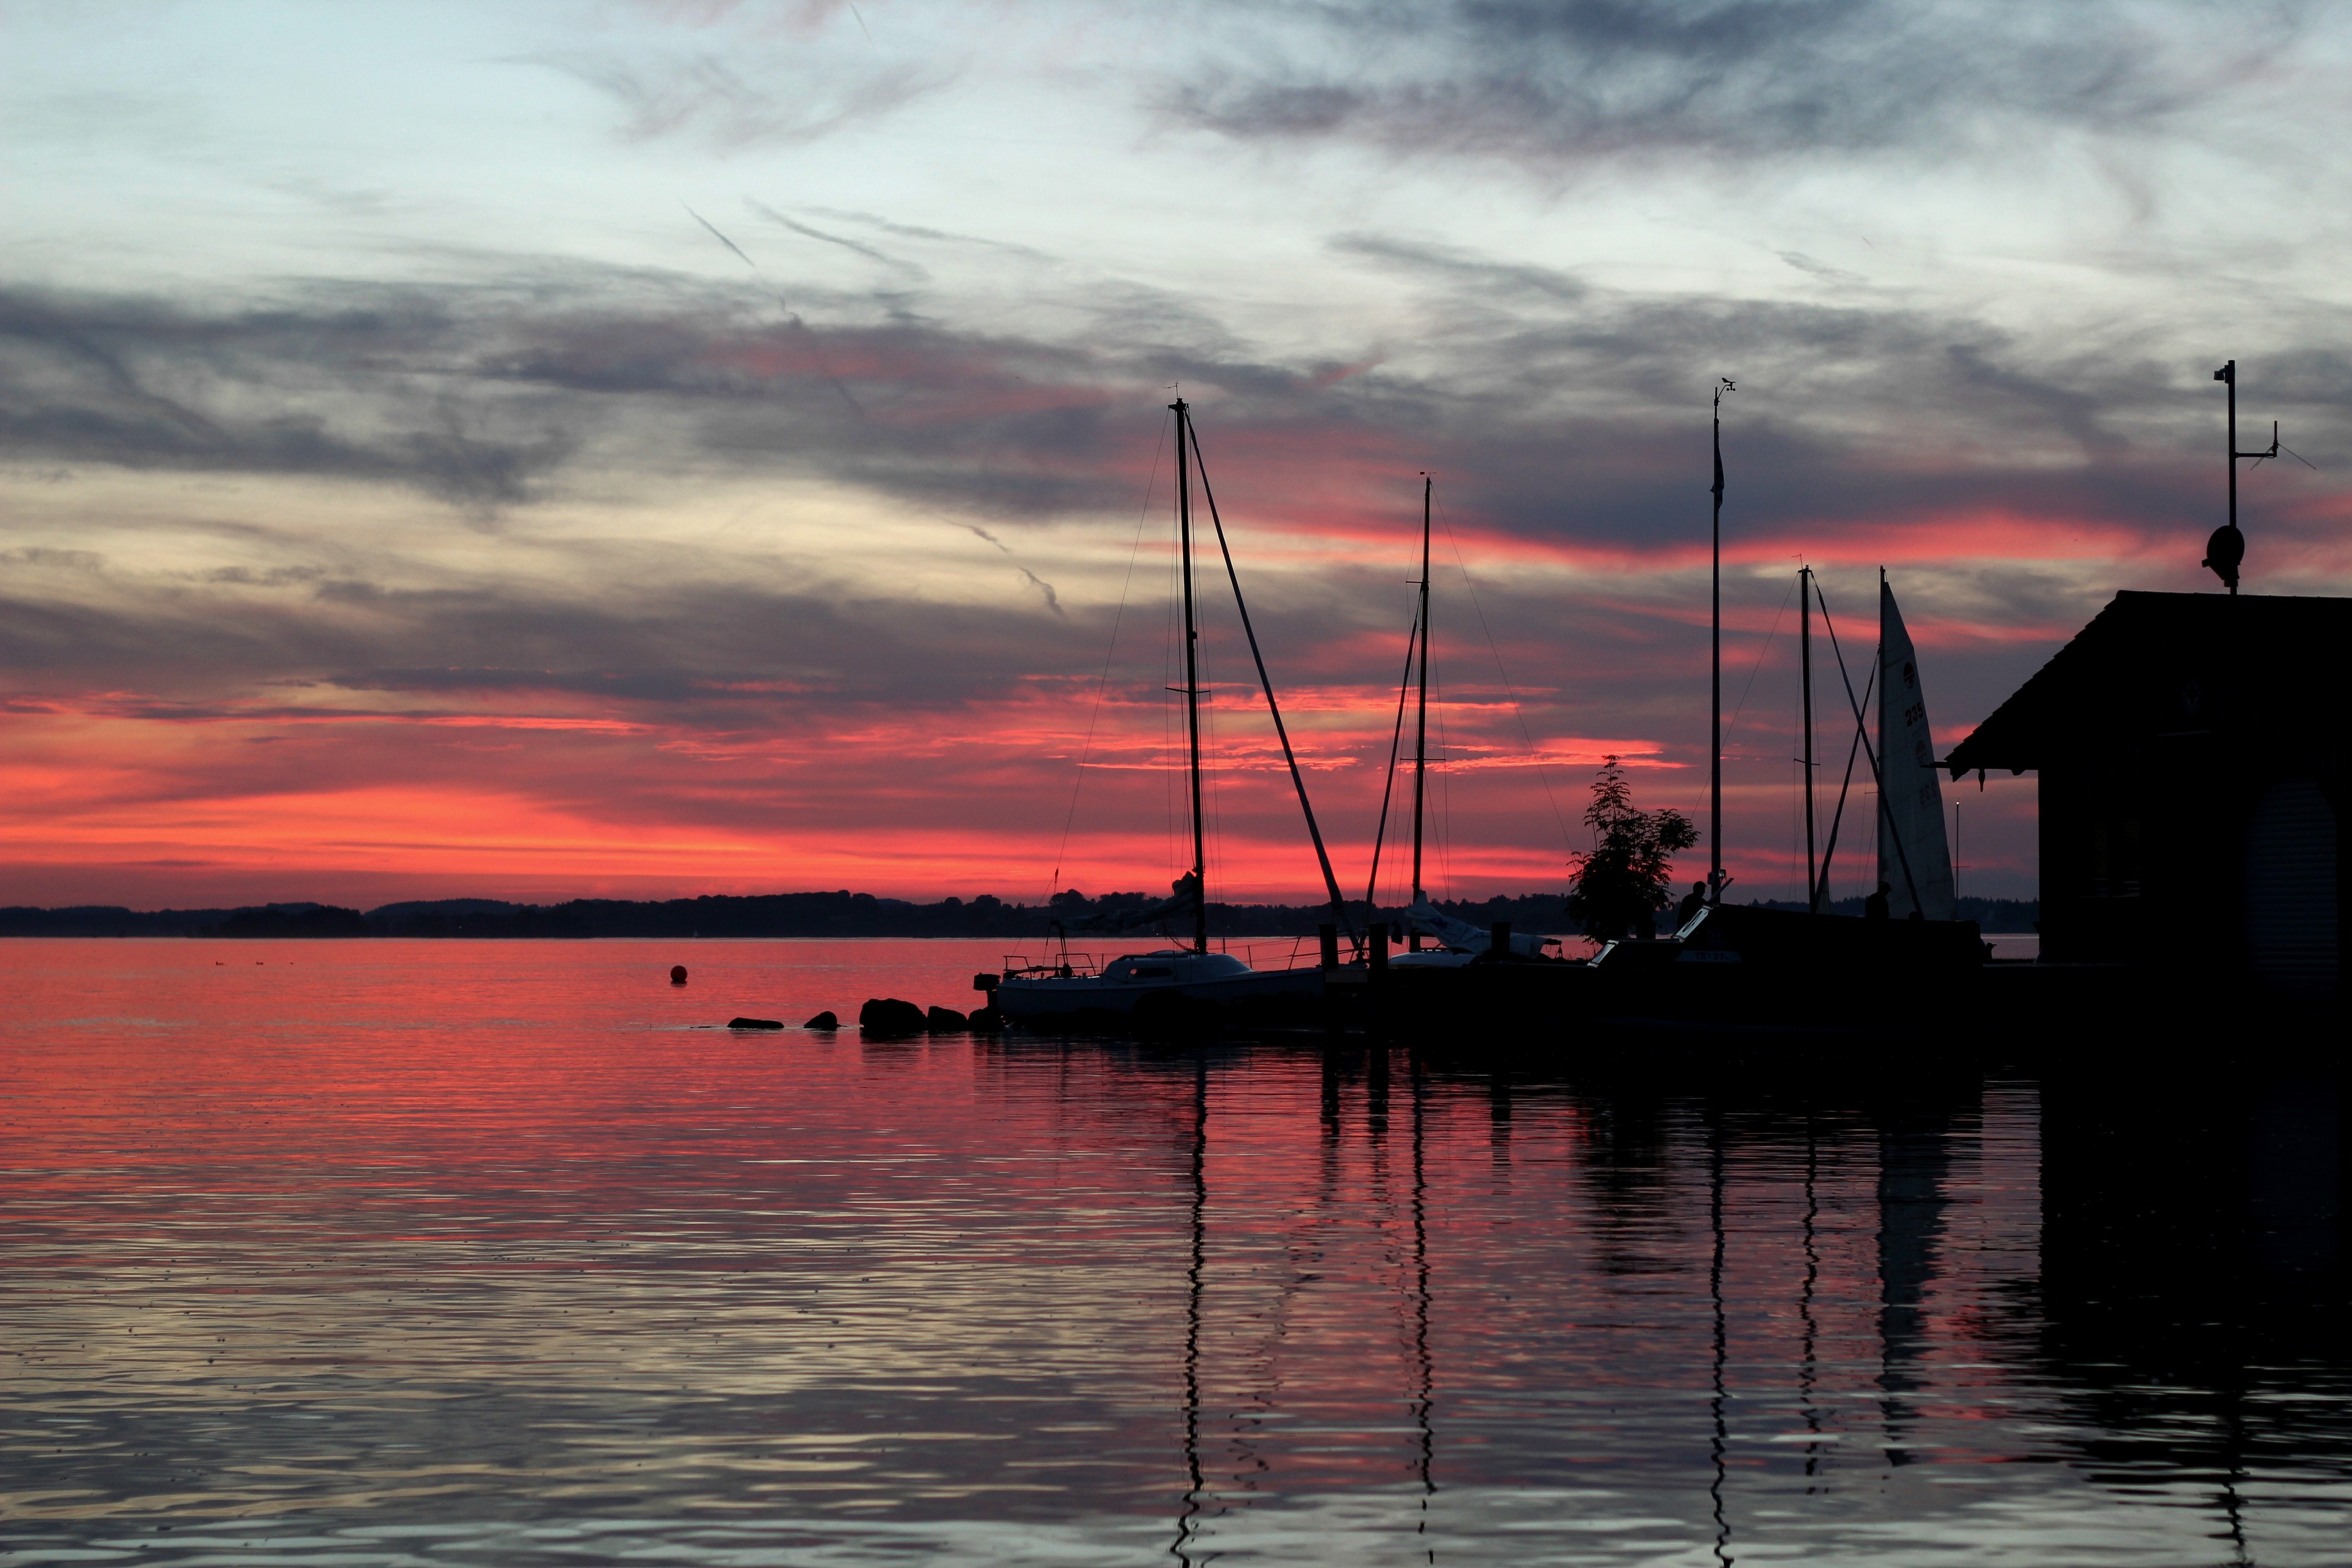
sea, water, nature, ocean, horizon, cloud, sky, sunrise, sunset, boat, morning, lake, dawn, hut, dusk, evening, reflection, vehicle, seascape, bay, clouds, boats, sail, abendstimmung, afterglow, back light